UCLA Bruins women's gymnastics

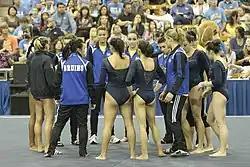
The UCLA Bruins women's gymnastics team in 2010

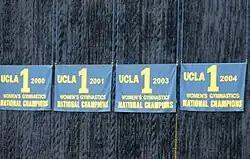
Banners noting UCLA's NCAA national championships.

UCLA has been represented at every Olympic Games since 1984, except 1988. UCLA gymnasts have medaled in each Games since 2000.